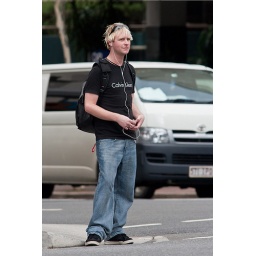
a Man waiting to cross the road in Brisbane CBD